Kalaoa, Hawaii

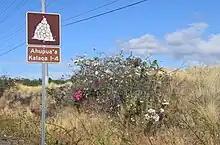
A Kalaoa road sign on Hawaii Route 19, Kona District, Hawaii, between the 93 mile marker and Kaiminani Dr.

Keahole at Kona International Airport is located in the former area of the Kalaoa CDP, and a newspaper article described Kalaoa as "mauka" of the airport.